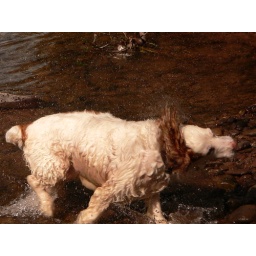
The dog in the river